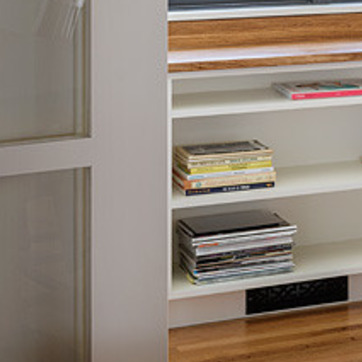
Material: paper